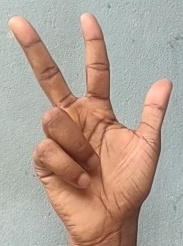
ASL sign: 3